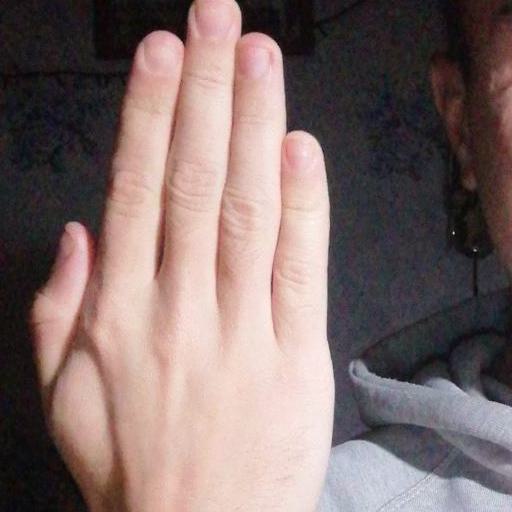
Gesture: stop_inverted